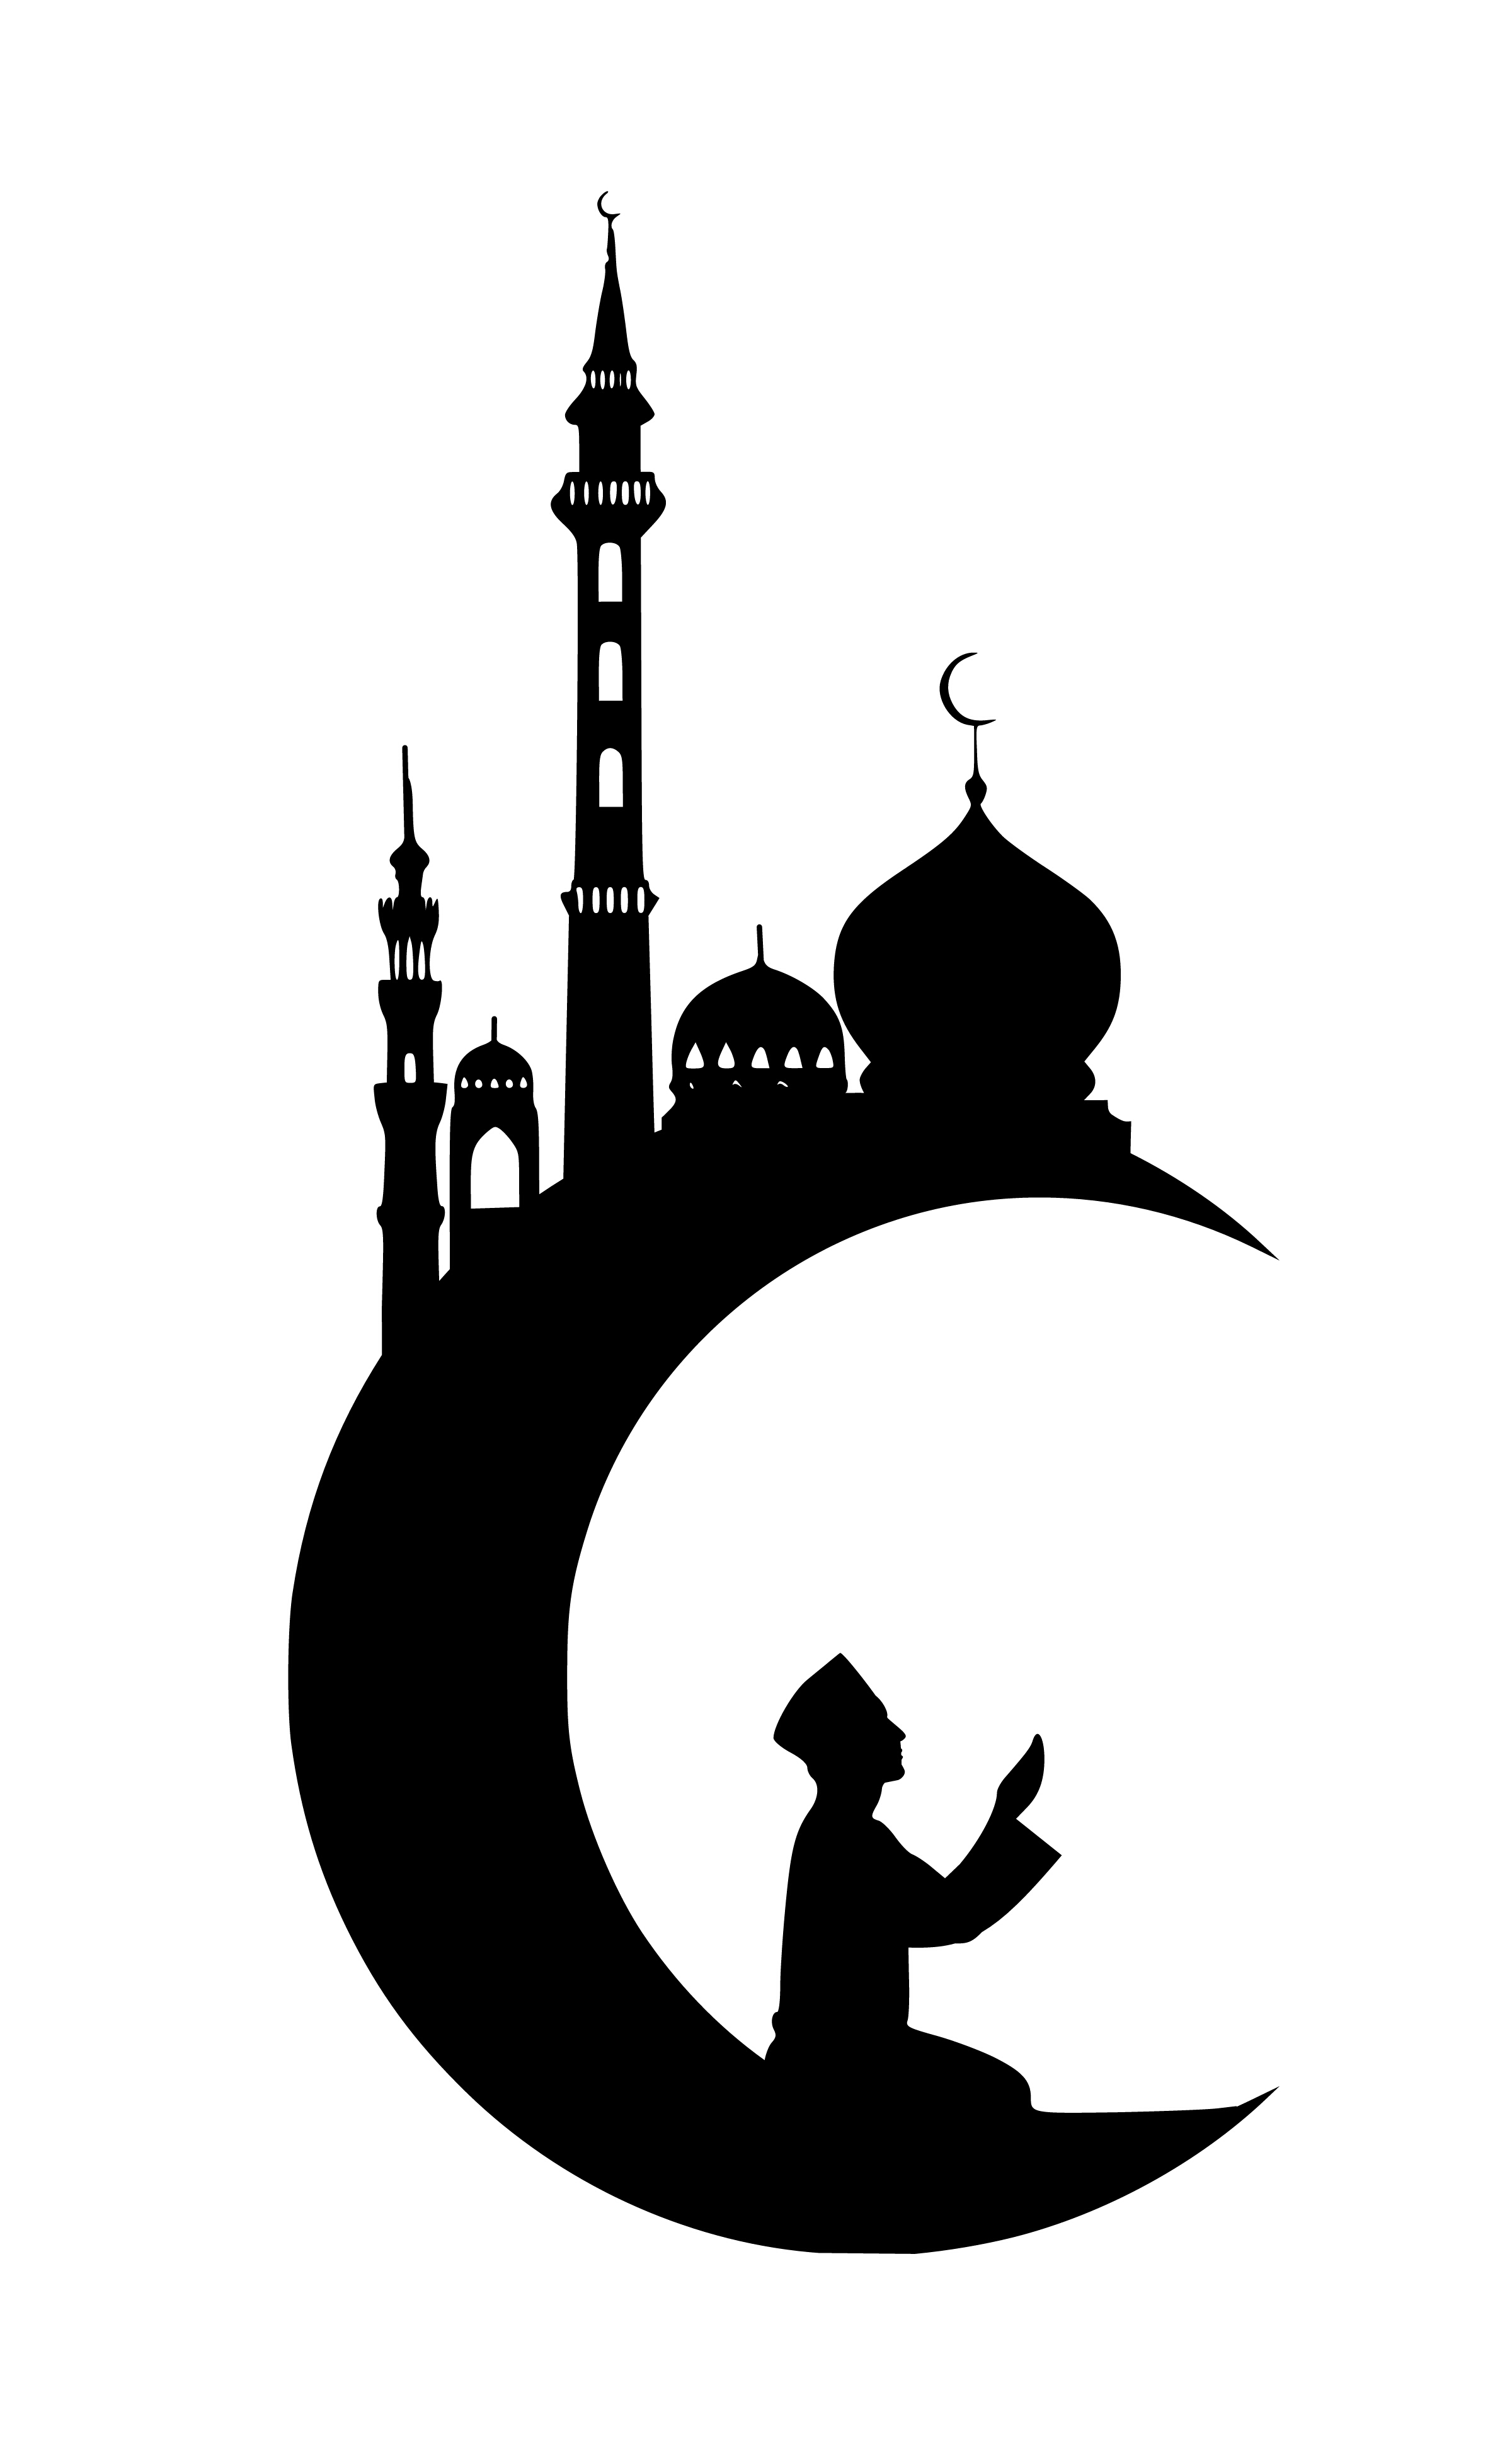
ramadan, kareem, moon, masjid, eid, arabic, night, invitation, decoration, islamic, believe, culture, greeting, holy, mubarak, prayer, silhouette, religion, muslim, islam, pray, spiritual, quran, sheikh, salah, illustration, clip art, mosque, black and white, city, graphics, art